The Tragedy of Liberation

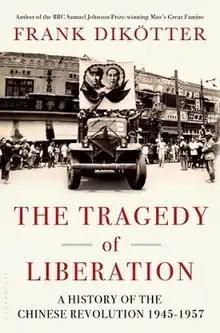
Cover of the 2013 first edition

The Tragedy of Liberation: A History of the Chinese Revolution 1945–1957 is a book by University of Hong Kong historian Frank Dikötter. It is the second book in a trilogy about the history of China under Mao Zedong, based primarily on newly opened government archives, as well as on interviews and memoirs. Dikötter's first book in the series, "Mao's Great Famine", covered the period of the Great Leap Forward, whereas "The Tragedy of Liberation" examines the establishment and first decade of the People's Republic of China.